Cartridge heater

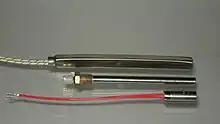
From top to bottom: Square cartridge heater, cartridge heater with threaded NPT fitting (tapered threads), "mini" cartridge heater.

A cartridge heater is a tube-shaped, heavy-duty, industrial Joule heating element used in the process heating industry, usually custom manufactured to a specific watt density, based on its intended application. Compact designs are capable of reaching a watt density of up to 50W/cm² while some specialty high temperature designs can reach 100w/cm².